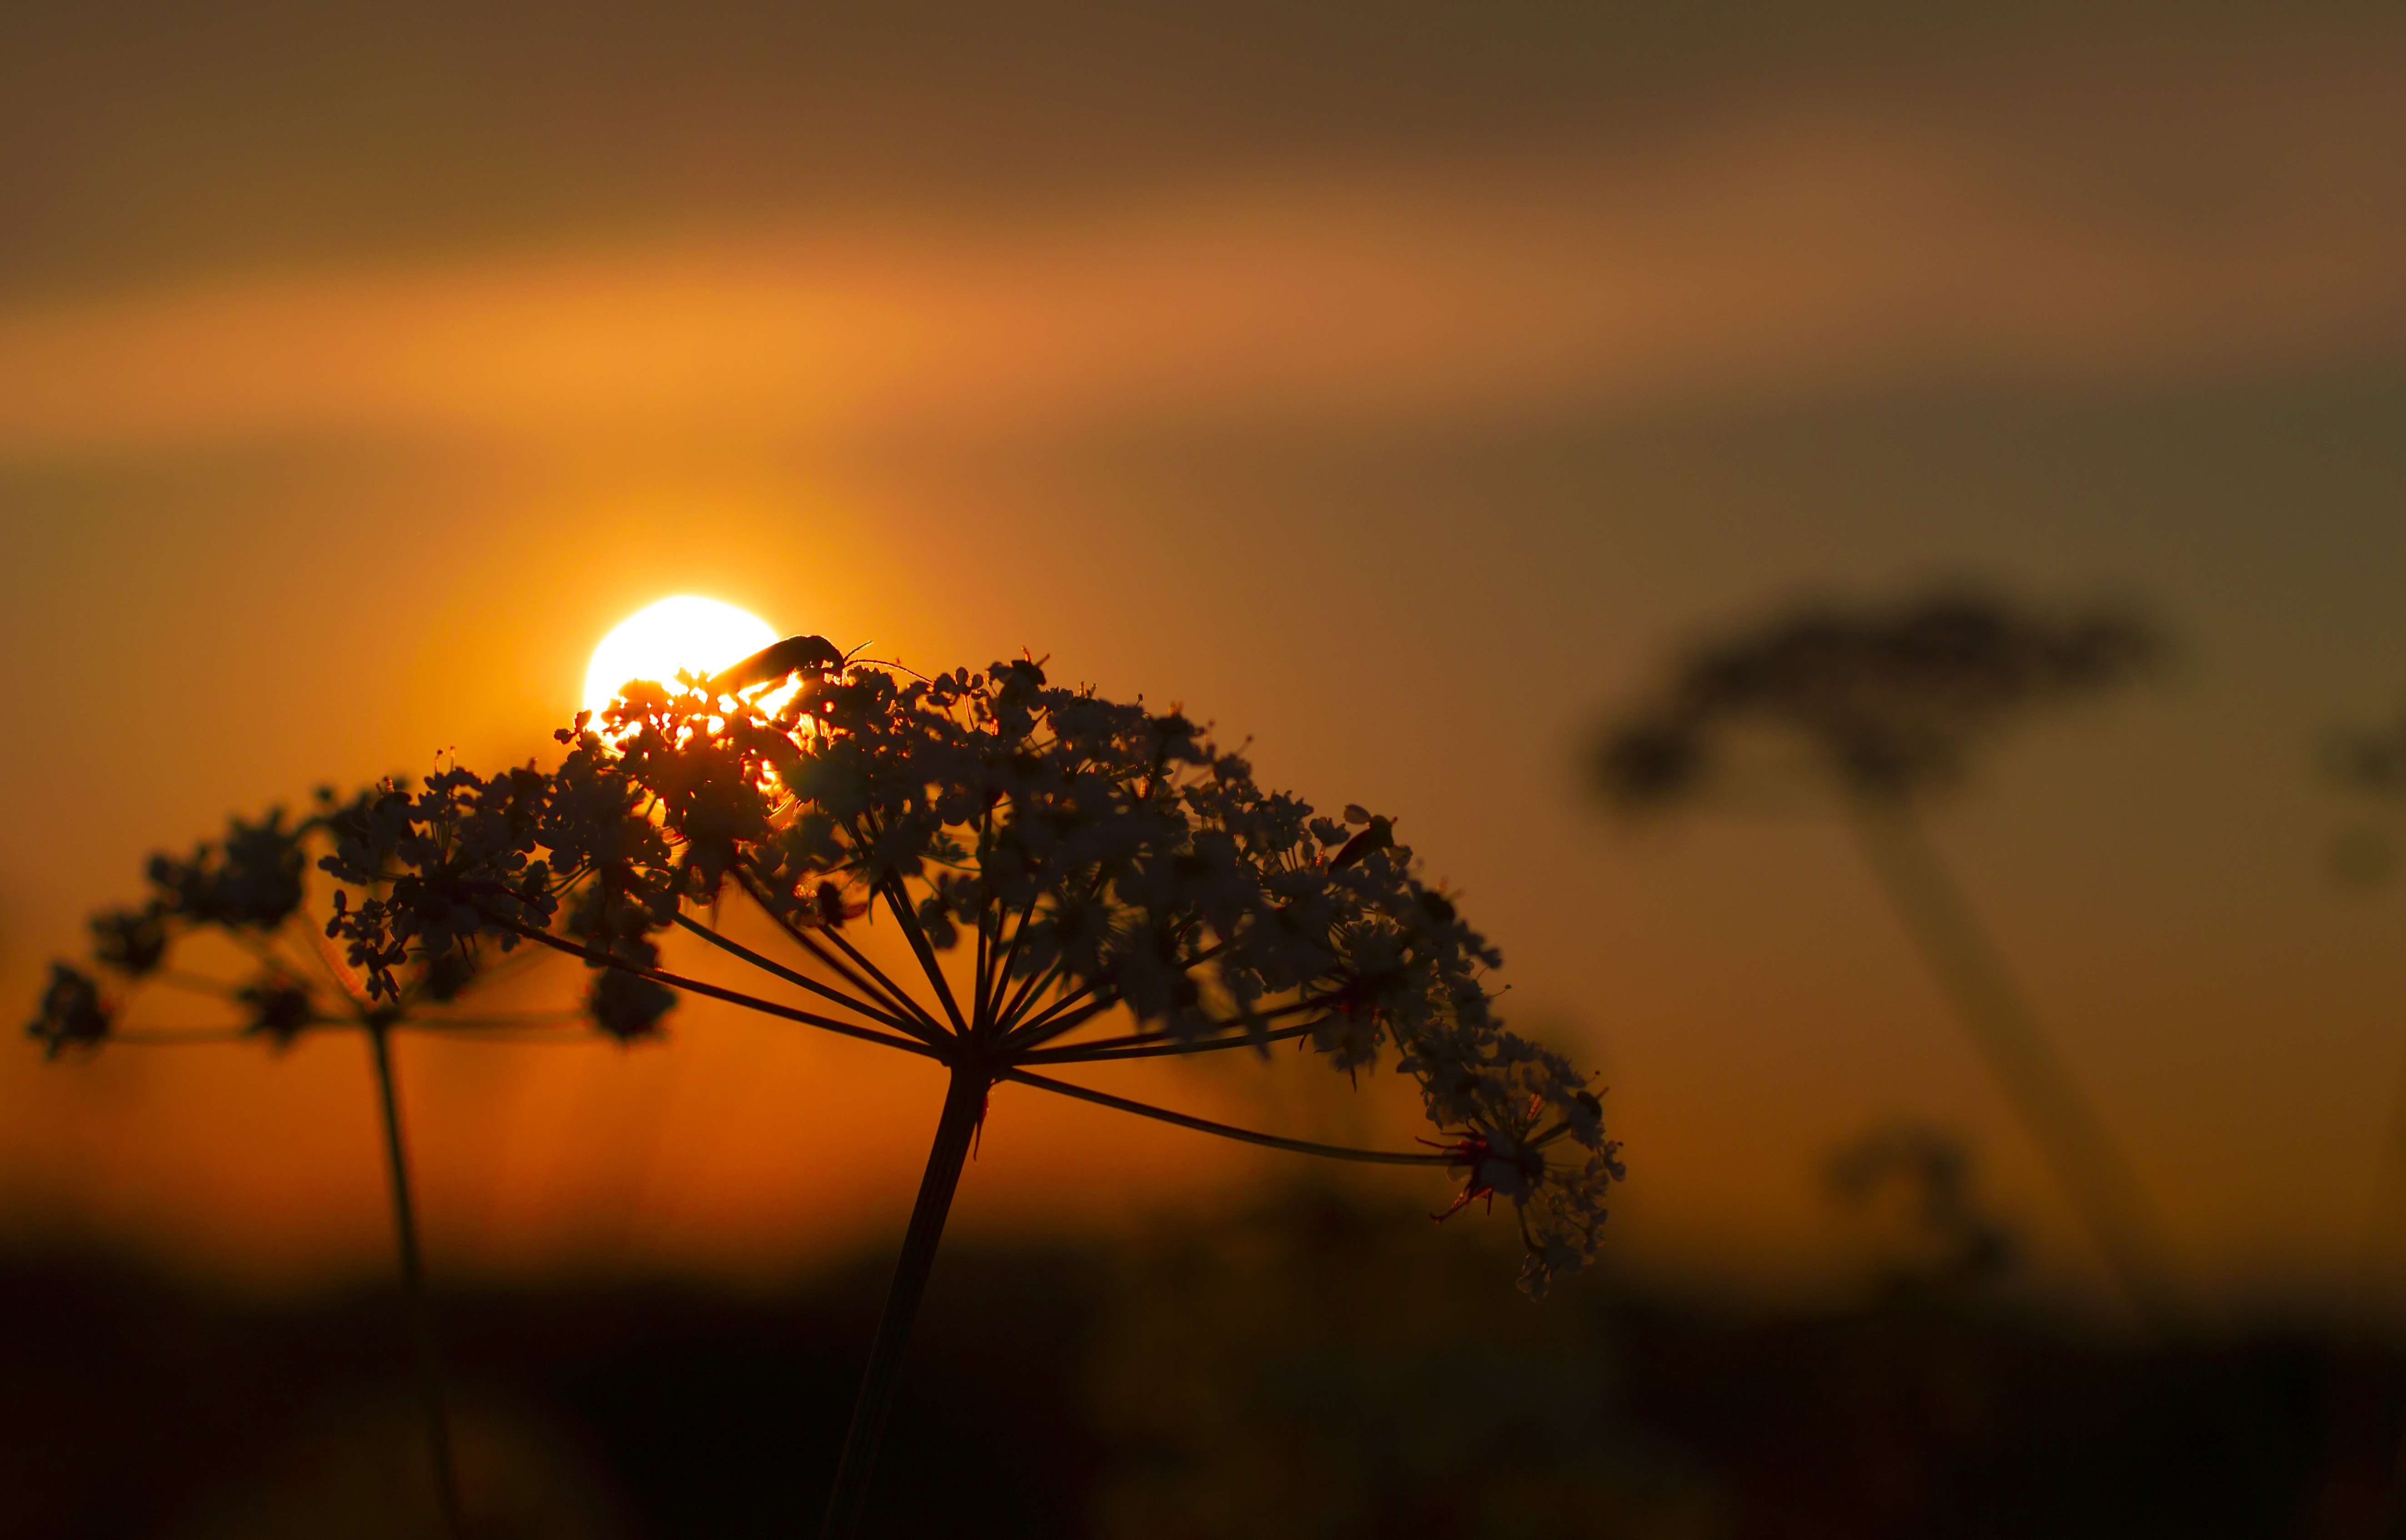
tree, nature, horizon, blossom, light, cloud, plant, sky, sun, sunrise, sunset, night, sunlight, morning, leaf, flower, bloom, dawn, atmosphere, summer, dusk, evening, orange, reflection, insect, macro, bug, glow, closeup, flora, season, ecology, ball, backlight, scene, disk, macro photography, astronomical object, atmospheric phenomenon